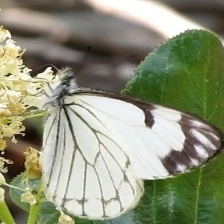
Species: PINE WHITE
Butterfly family (ImageNet category): cabbage_butterfly